History of Arkansas Razorbacks football

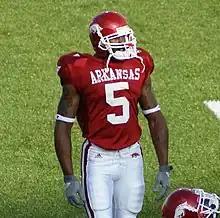
Star running back Darren McFadden

On December 10, 1997, Boise State head coach Houston Nutt was hired by the University of Arkansas to succeed Danny Ford. Upon his arrival at Arkansas, Nutt invigorated the Hog fan base with his enthusiasm and high energy.